Bayview–Hunters Point, San Francisco

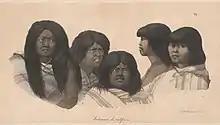
Ohlone women painted by Louis Choris, which reads "Habitants de Californie"

In 1839, the area was part of the Rancho Rincon de las Salinas y Potrero Viejo Mexican land grant given to José Cornelio Bernal (1796–1842). Following the California Gold Rush, Bernal sold what later became the Bayview–Hunters Point area for real estate development in 1849. Little actual development occurred but Bernal's agents were three brothers, John, Phillip and Robert Hunter, who built their homes and dairy farm on the land (then near the present-day corner of Griffith Street and Oakdale Avenue) and who gave rise to the name Hunters Point. In 1850, Hunter began trying to sell lots in an entirely new city called "South San Francisco" on the peninsula that now bears his name. Physically isolated from the rest of the city by both Mission Bay and the Islais Creek estuary, the only way to get to Hunters Point aside from sailing was via the San Bruno Road, completed in 1858.